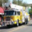
Label: truck